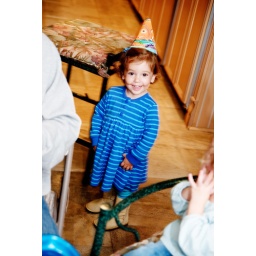
happy girl in a nemo hat